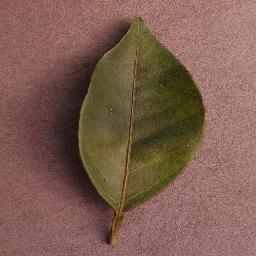
Label: Orange___Haunglongbing_(Citrus_greening)